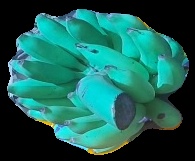
Variety: elakki-bale
Grade: grade2